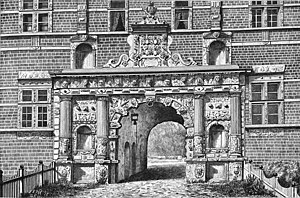
Voergaard Slot
Portudsmykning
Portudsmykning på Voergaard Slot
Voergaard ligger i Voer Sogn, Dronninglund Herred, Brønderslev Kommune i det sydøstlige Vendsyssel, nærmere betegnet i den tidligere Dronninglund kommune. Slottets ældste del kan dateres til 1481 og det yngste til 1590.